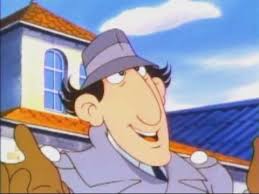
Portrait style: Cartoon Portrait